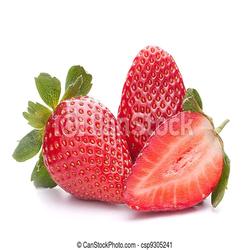
Label: Strawberry